International Civil Defence Organization

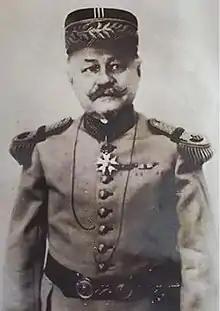
Georges Saint-Paul was a French military doctor and researcher. General practitioner, he is the author of a work that is both literary and scientific

Surgeon-General Georges Saint-Paul who by his generous initiative acquired the right to the title of "benefactor of humanity", unfortunately succumbed on 7 April 1937 to angina pectoris at his France. Despite the death of General Saint-Paul, his friends and loyal collaborators continued to fight for his ideas.